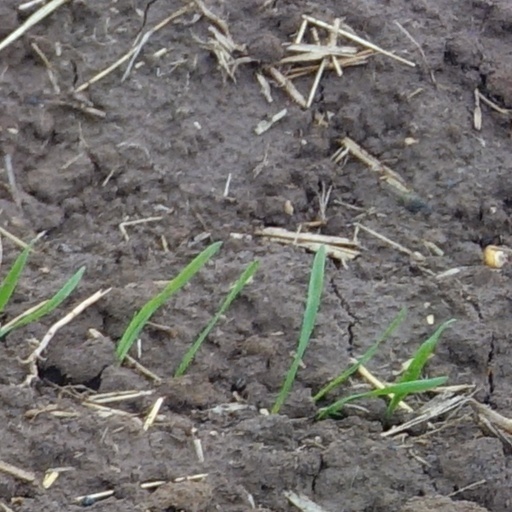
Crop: wheat